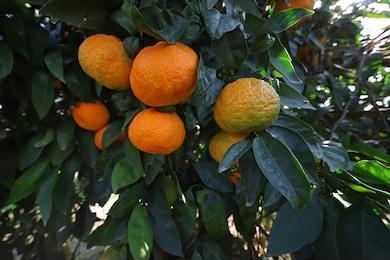
Label: mandarine